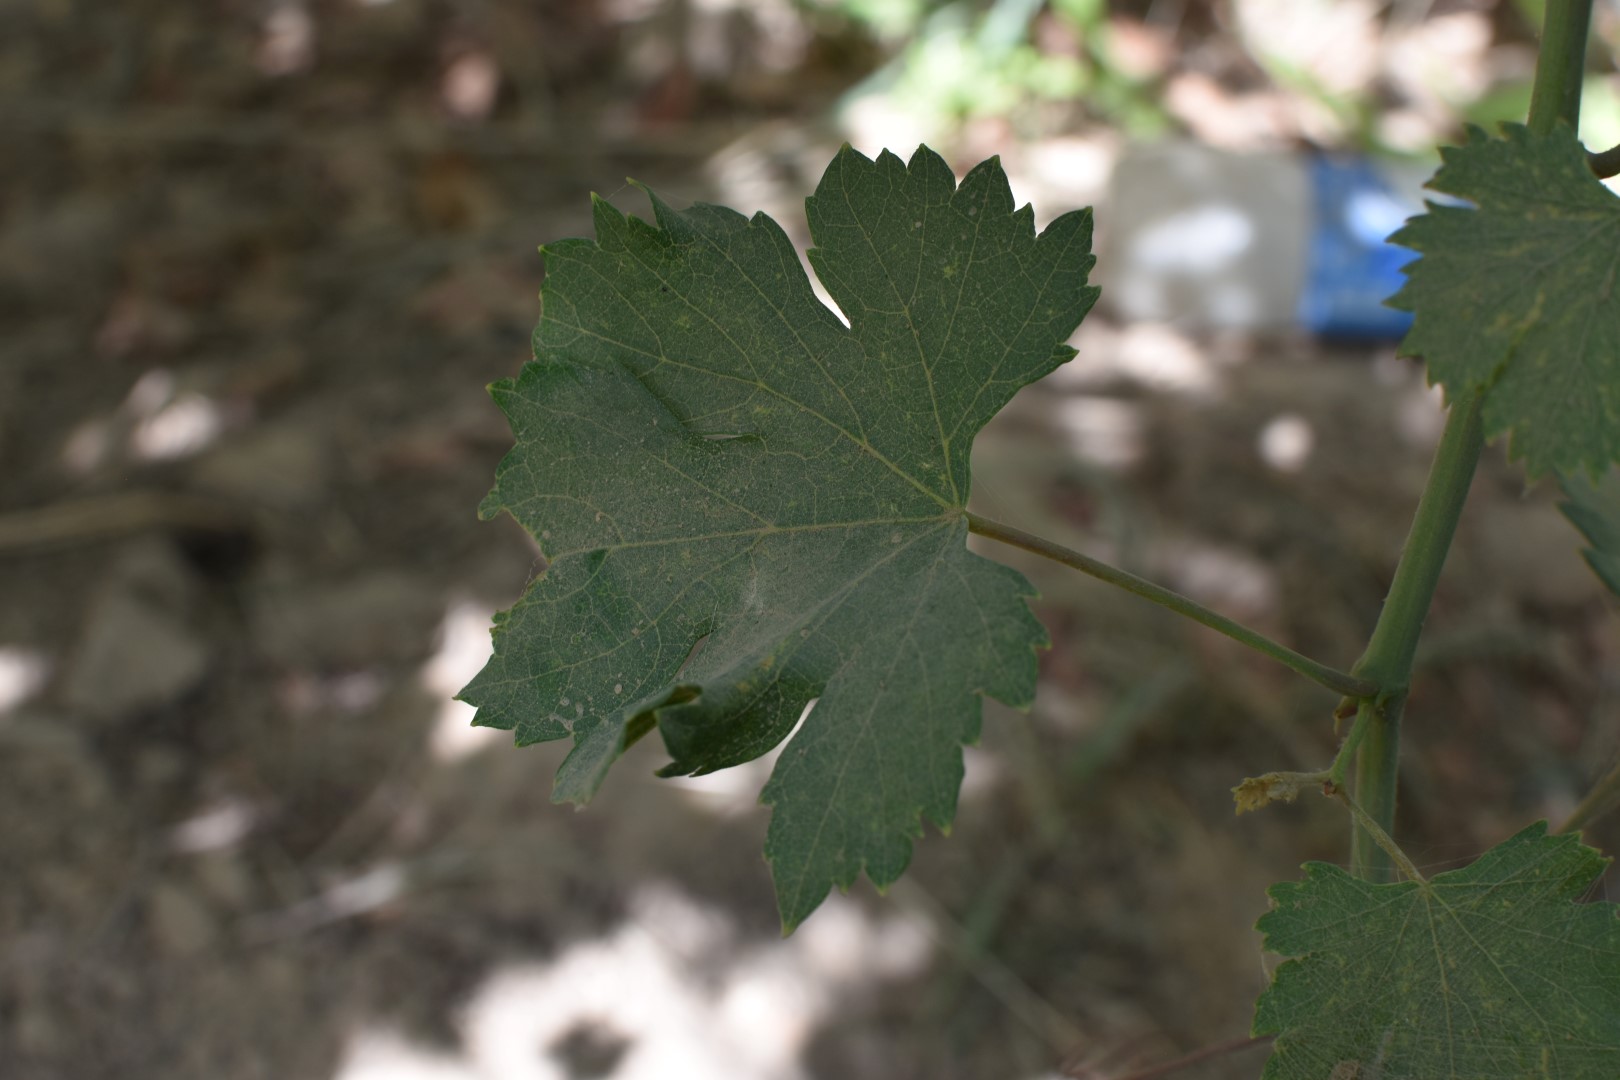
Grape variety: Halawani